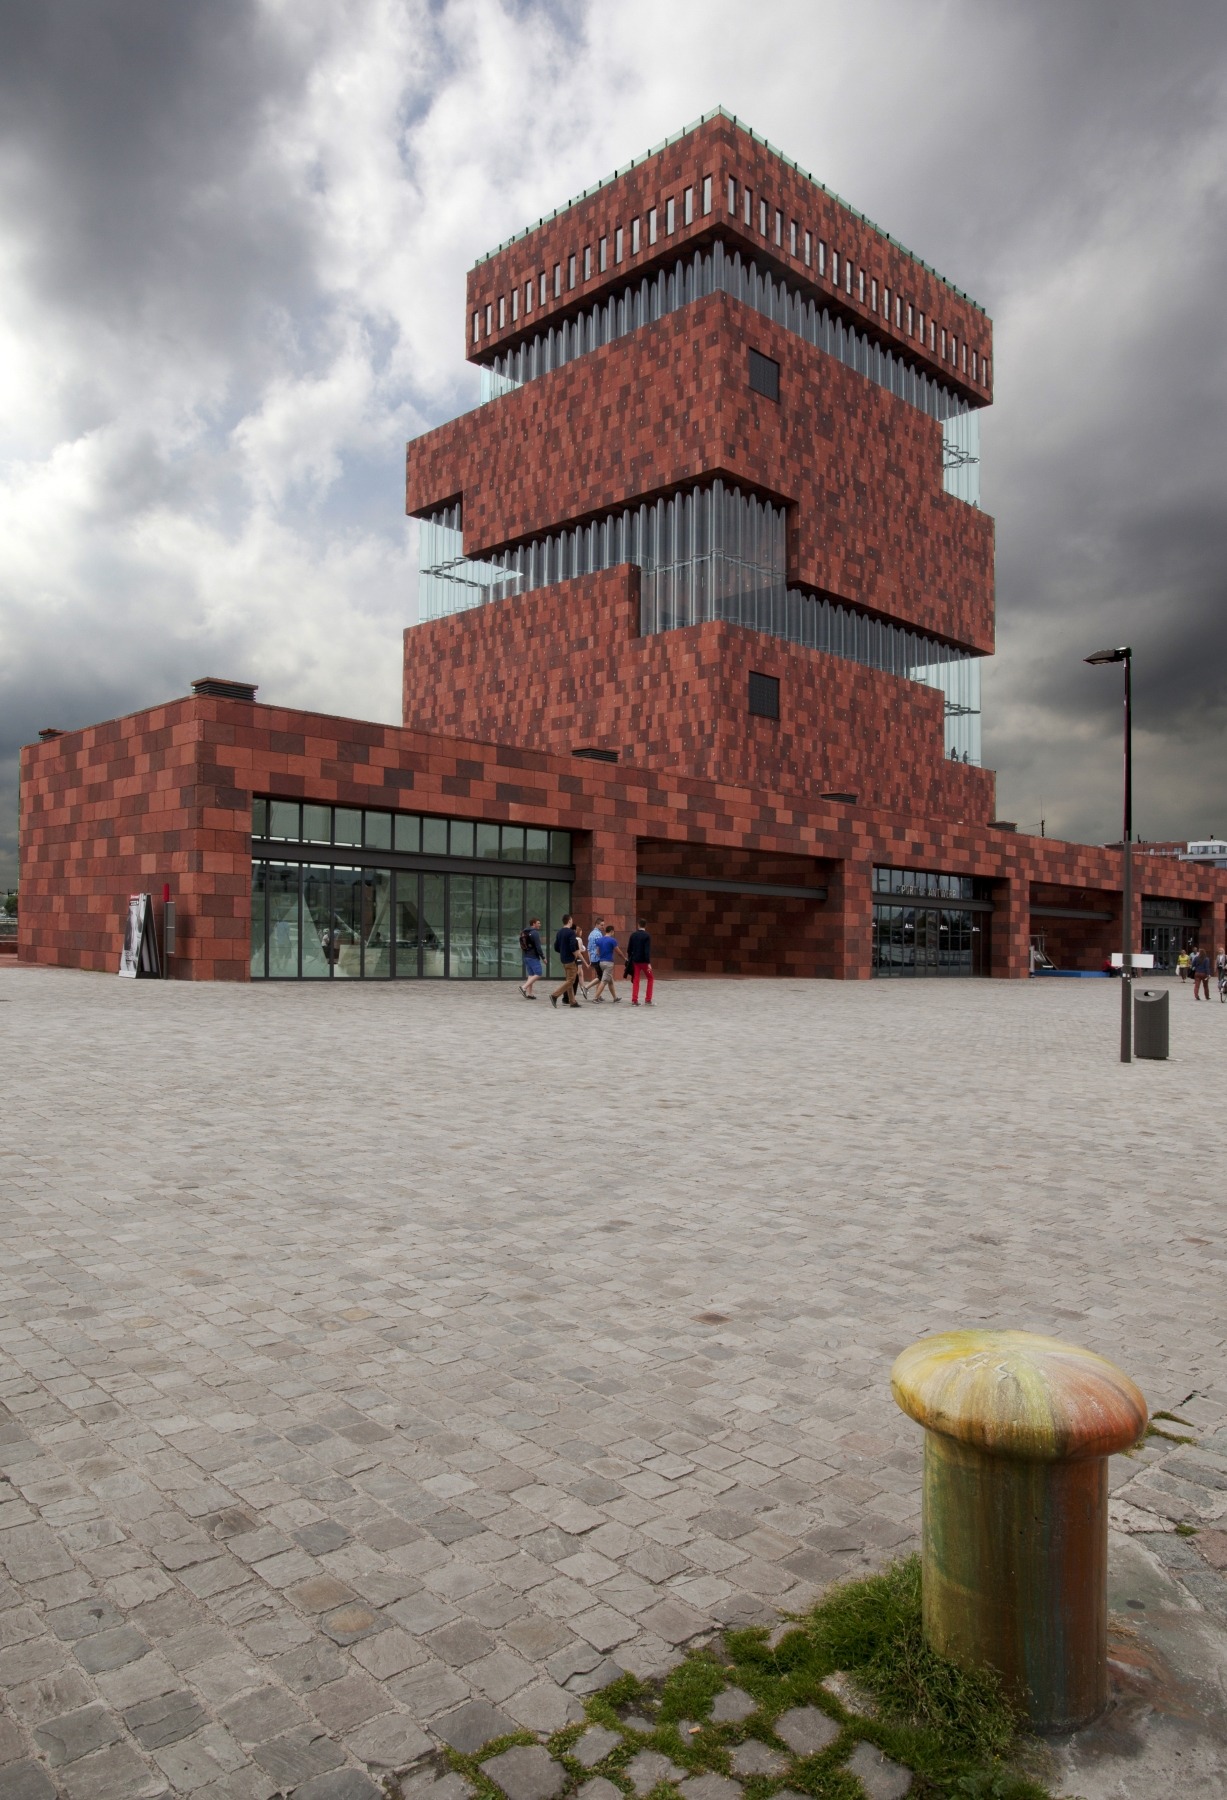
architecture, downtown, tower, museum, landmark, temple, antwerp, mas, urban area